Cone Mills Corporation

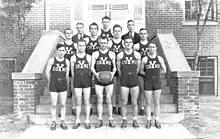
A Cone Mills basketball team in the 1920s. The corporation supported sports teams and other initiatives as part of its paternalistic efforts to bring "civilization" to its workers and ensuring their loyalty to the company.

Shortly after the opening of Proximity Mill in Greensboro, the National Union of Textile Workers attempted to organize workers in the Piedmont region. In response, Cone Mills directed dozens of operatives to surreptitiously join the union and Caesar Cone declared that he would rather destroy the Proximity facility than negotiate with a union. In 1900 the union went on strike. He temporarily closed the mill and surrounding company stores and hired watchmen to patrol the nearby villages. When union members refused to leave their organization, Cone Mills evicted them and their families from the villages. This quickly led to the collapse of the local union, as unionists either lost their jobs and moved elsewhere or quit the organization and signed yellow-dog contracts with the company.